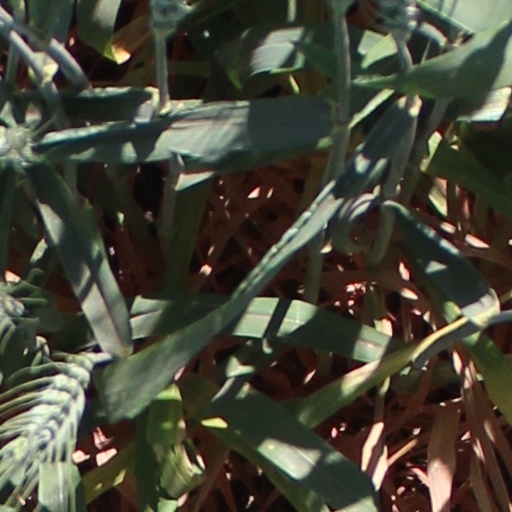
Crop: wheat